Gustav Peter Blom

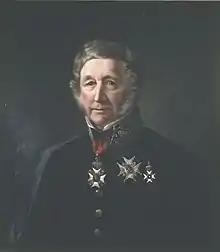
Gustav Peter Blom

Gustav Peter Blom (4 July 1785 – 28 October 1869) was a Norwegian civil servant, politician and historian. He was a member of the Norwegian Constitutional Assembly at Eidsvoll during 1814.